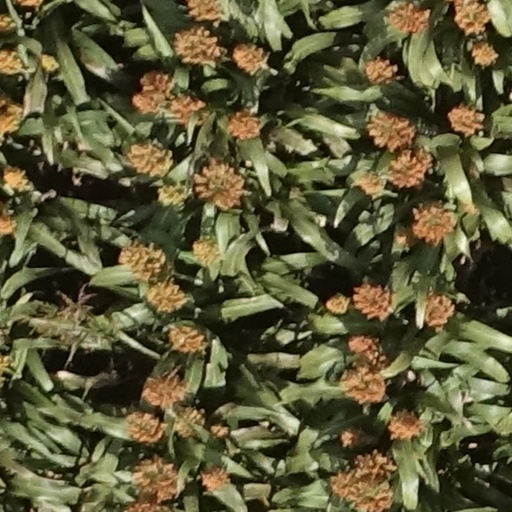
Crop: sorghum